169th Infantry Regiment (United States)

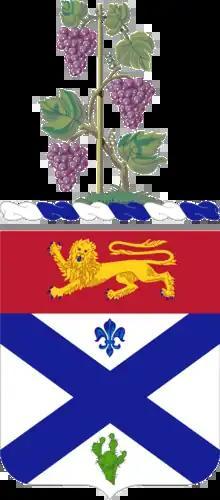
Coat of arms

The 169th Infantry Regiment is an infantry regiment of the United States Army and Connecticut National Guard. The regiment may be traced to English train bands that formed in settlements of Windsor, Hartford, and Wethersfield as these settlements consolidated from 1633 to 1636 and deployed during the Pequot War from 1636 to 1638. As the settlements in what would become Hartford County grew, the militia was reorganized for drill in 1672 essentially into a county regiment. The U.S. Army recognizes the regiment from its reorganization by an act of the Connecticut Assembly on 11 October 1739 as the 1st Connecticut Regiment. It is Connecticut's oldest regiment when considered from its formation of train bands in 1633 to 1636 in Windsor, Hartford, and Wethersfield.